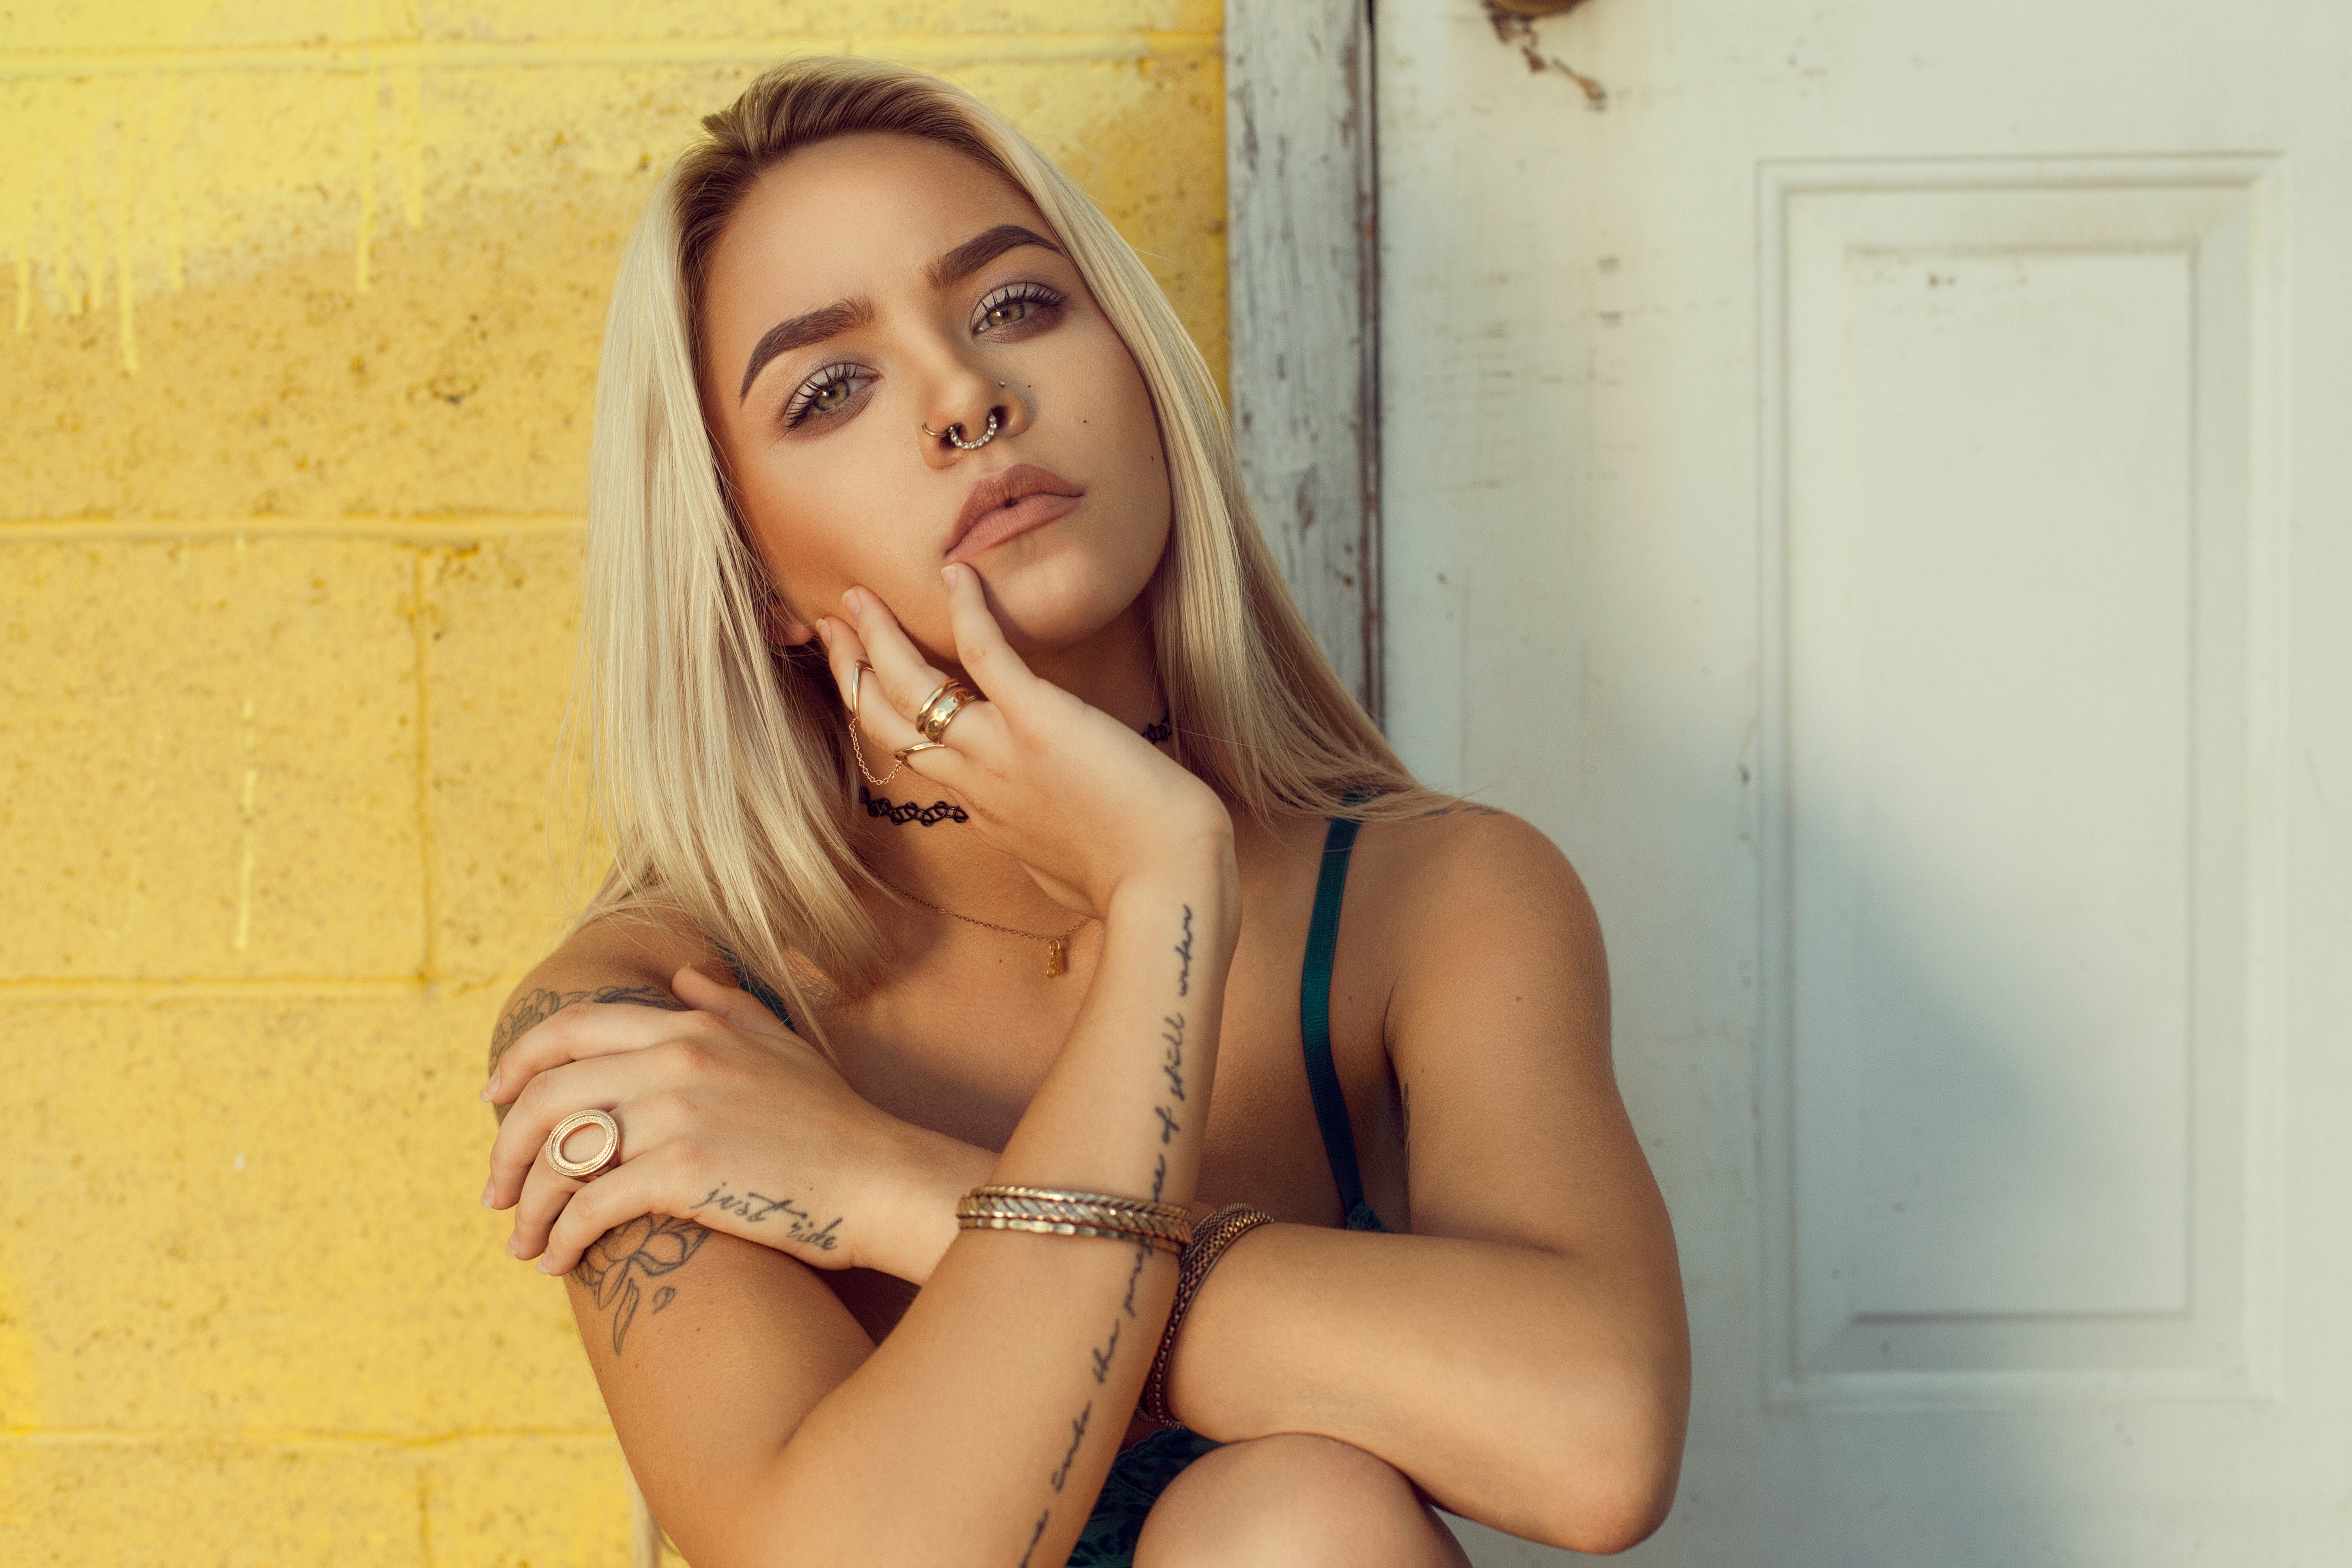
hand, girl, woman, hair, photography, leg, model, finger, tattoo, clothing, hairstyle, piercing, mouth, long hair, human body, lingerie, black hair, thigh, blond, abdomen, photo shoot, brown hair, undergarment, art model, supermodel, gravure idol, camgirl